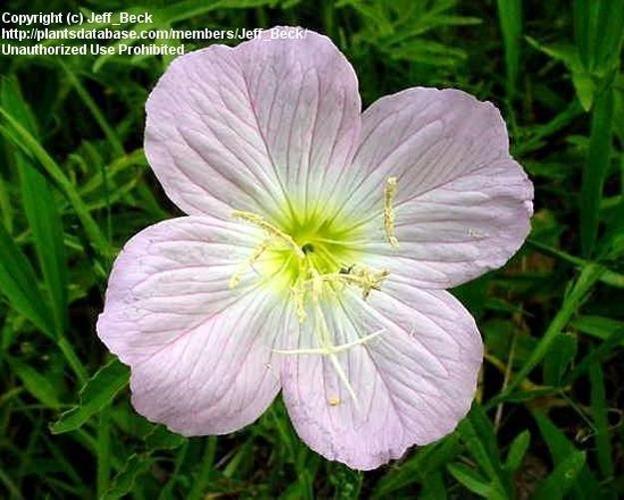
Label: pink primrose